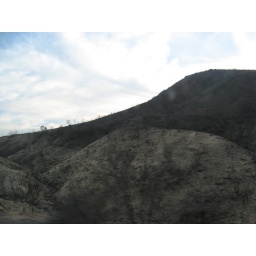
hill near the road driving into Tecate